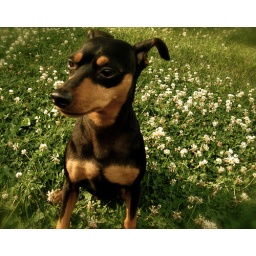
A dog sitting in some flowers